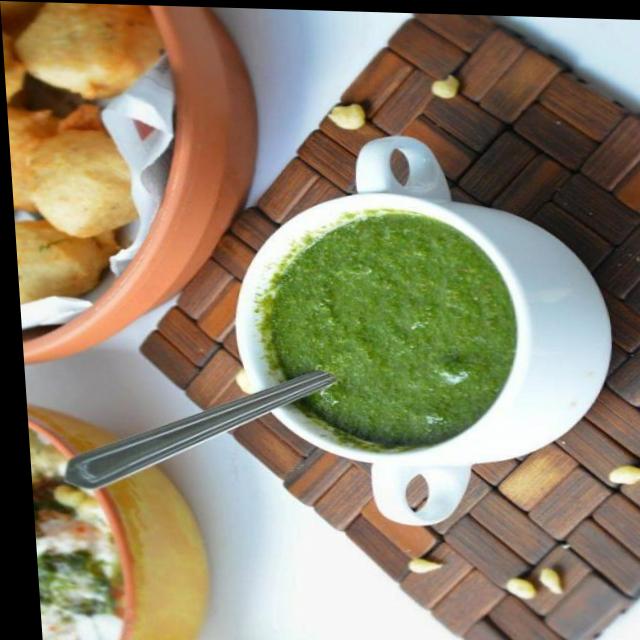
Dish: green_chutney